The Royal Mounted Rides Again

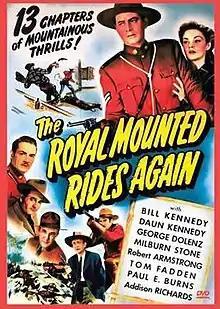

The Royal Mounted Rides Again is a 1945 Universal Pictures film serial. Actor and popular singing cowboy of the day Jack Randall died during the making of this serial.